List of Final Destination characters

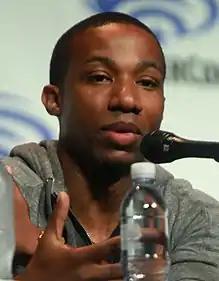

Lori Milligan is one of the survivors of the McKinley Speedway crash, and the ninth survivor to die.